Describe the emotion expressed in this image:  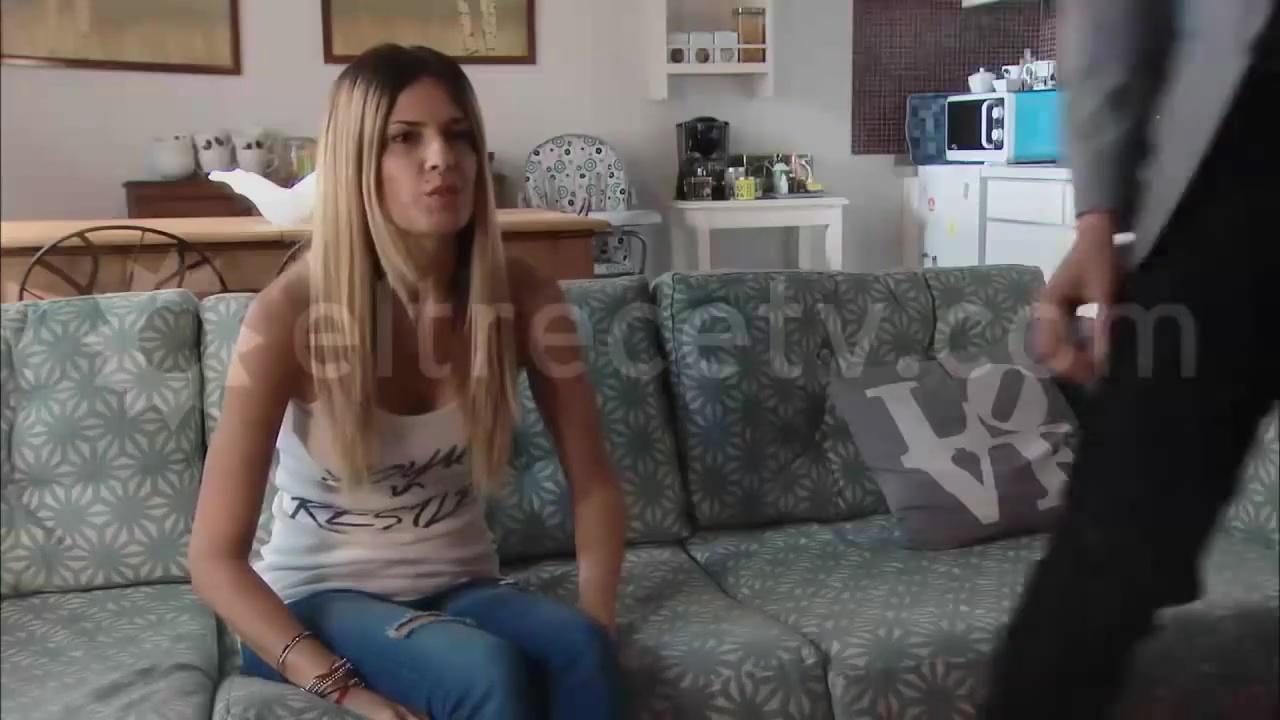
This person displays Fear, valence and arousal with low intensity.